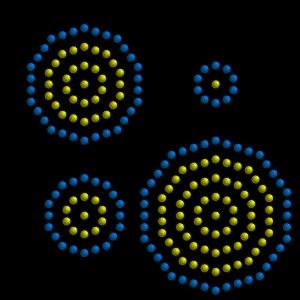
En mathématiques, un nombre décagonal centré est un nombre figuré polygonal centré qui représente un décagone avec point central, tous les points qui l'entourent formant des couches décagonales successives. Pour tout entier n ≥ 1, le n-ième nombre décagonal centré est donc